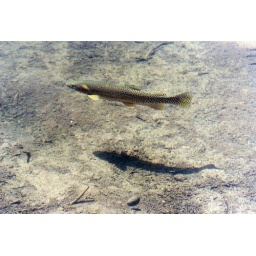
A lake so clear you can see spotted trout swimming near the shoreline.